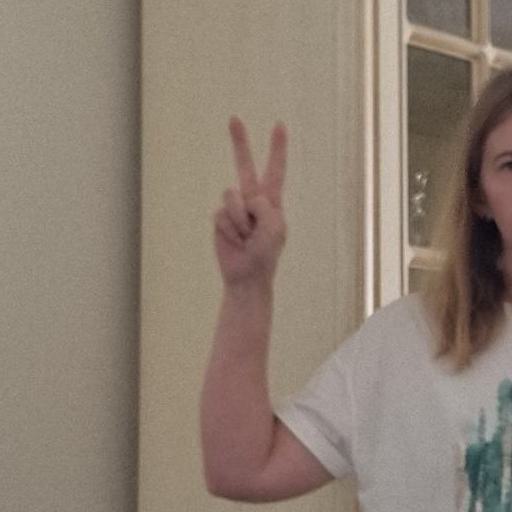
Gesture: peace